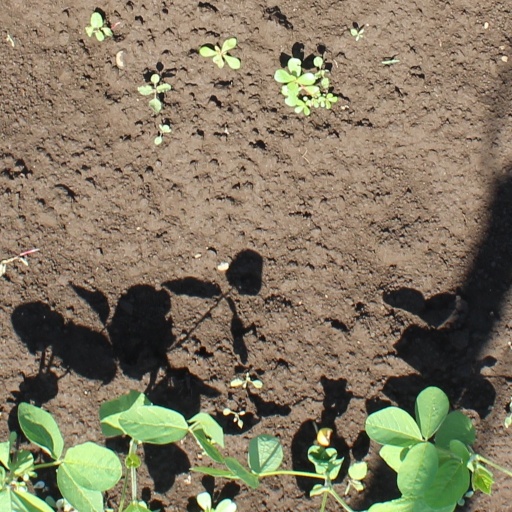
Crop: soybean